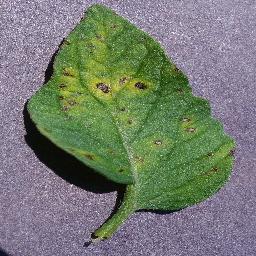
Label: Tomato___Septoria_leaf_spot